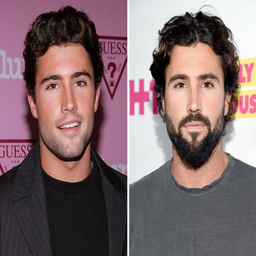
the most popular actors of the 2000s